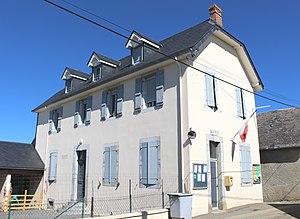
Mairie de Castillon (Hautes-Pyrénées)
Castillon est une commune française située dans le département des Hautes-Pyrénées, en région Occitanie.